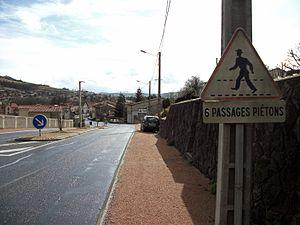
Vieux signal A13b sur la route départementale 978 à Veyre, Veyre-Monton, Puy-de-Dôme, France [10170]
Le panneau de signalisation A13b indique la proximité de passage(s) pour piétons situé à une distance d'environ 150 mètres en rase campagne et 50 mètres en agglomération.